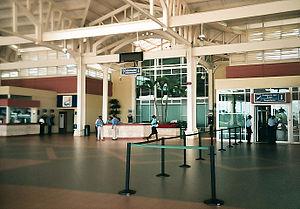
L'aéroport Casa de Campo International est l'aéroport de la ville de La Romana en République dominicaine. Il est situé à proximité des terrains de golf de la station balnéaire de Casa de Campo. Ouvert en 2000, en remplacement de l'aéroport de La Romana, il est situé à environ 110 km de la capitale, Santo Domingo.